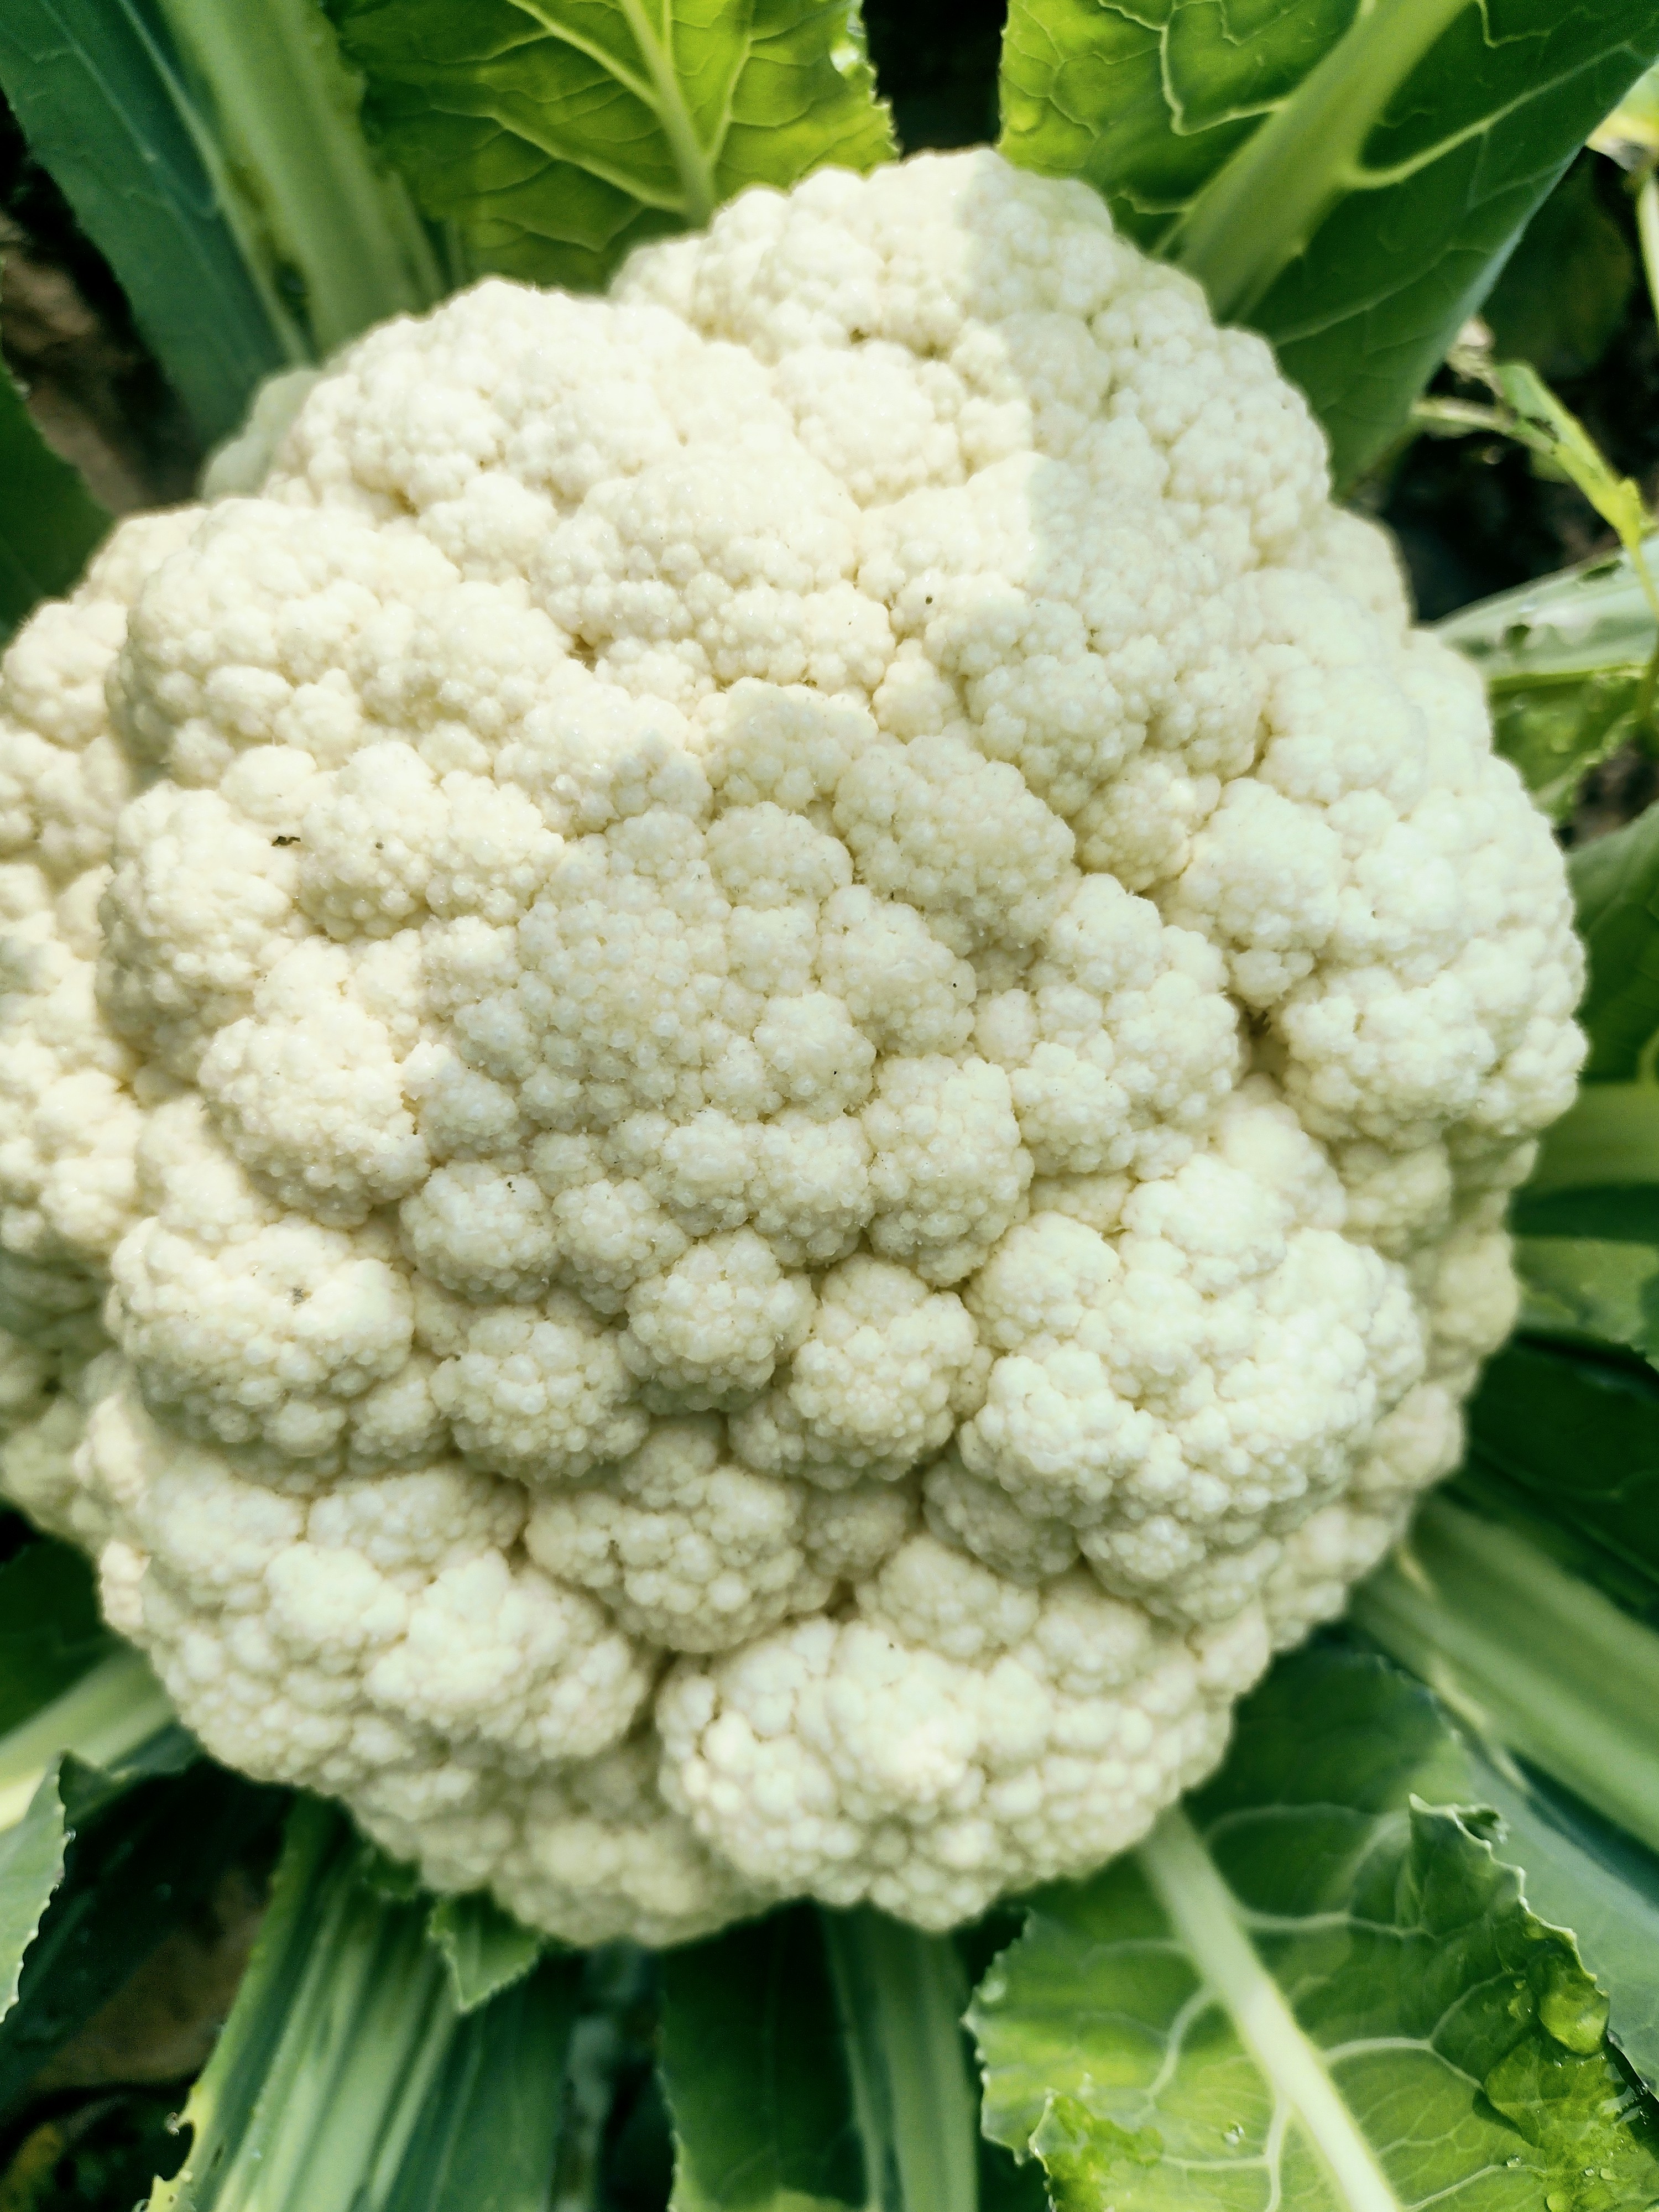
Label: No disease